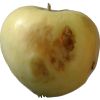
Label: Apple hit 1